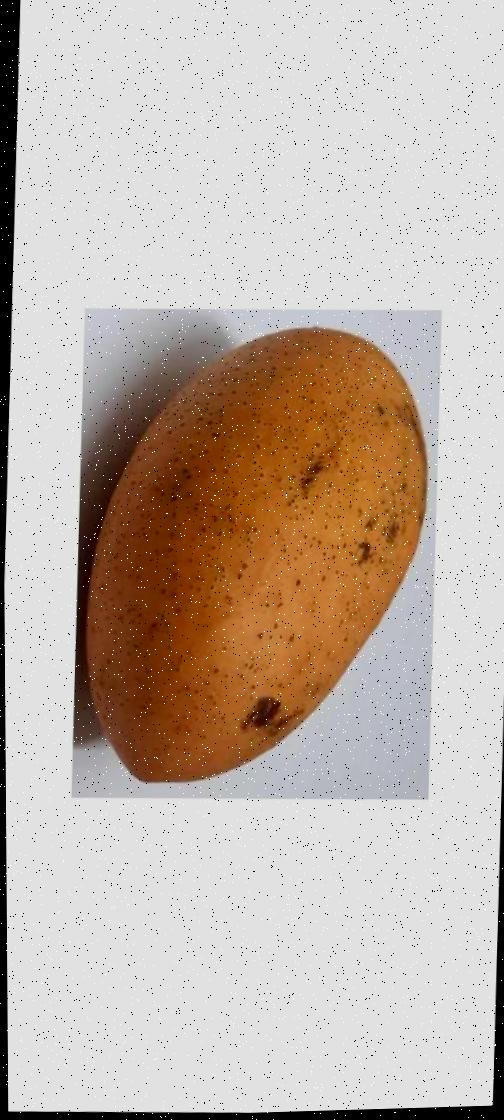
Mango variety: Ashshina Classic